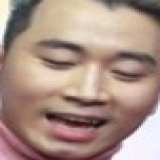
ca sĩ Karik